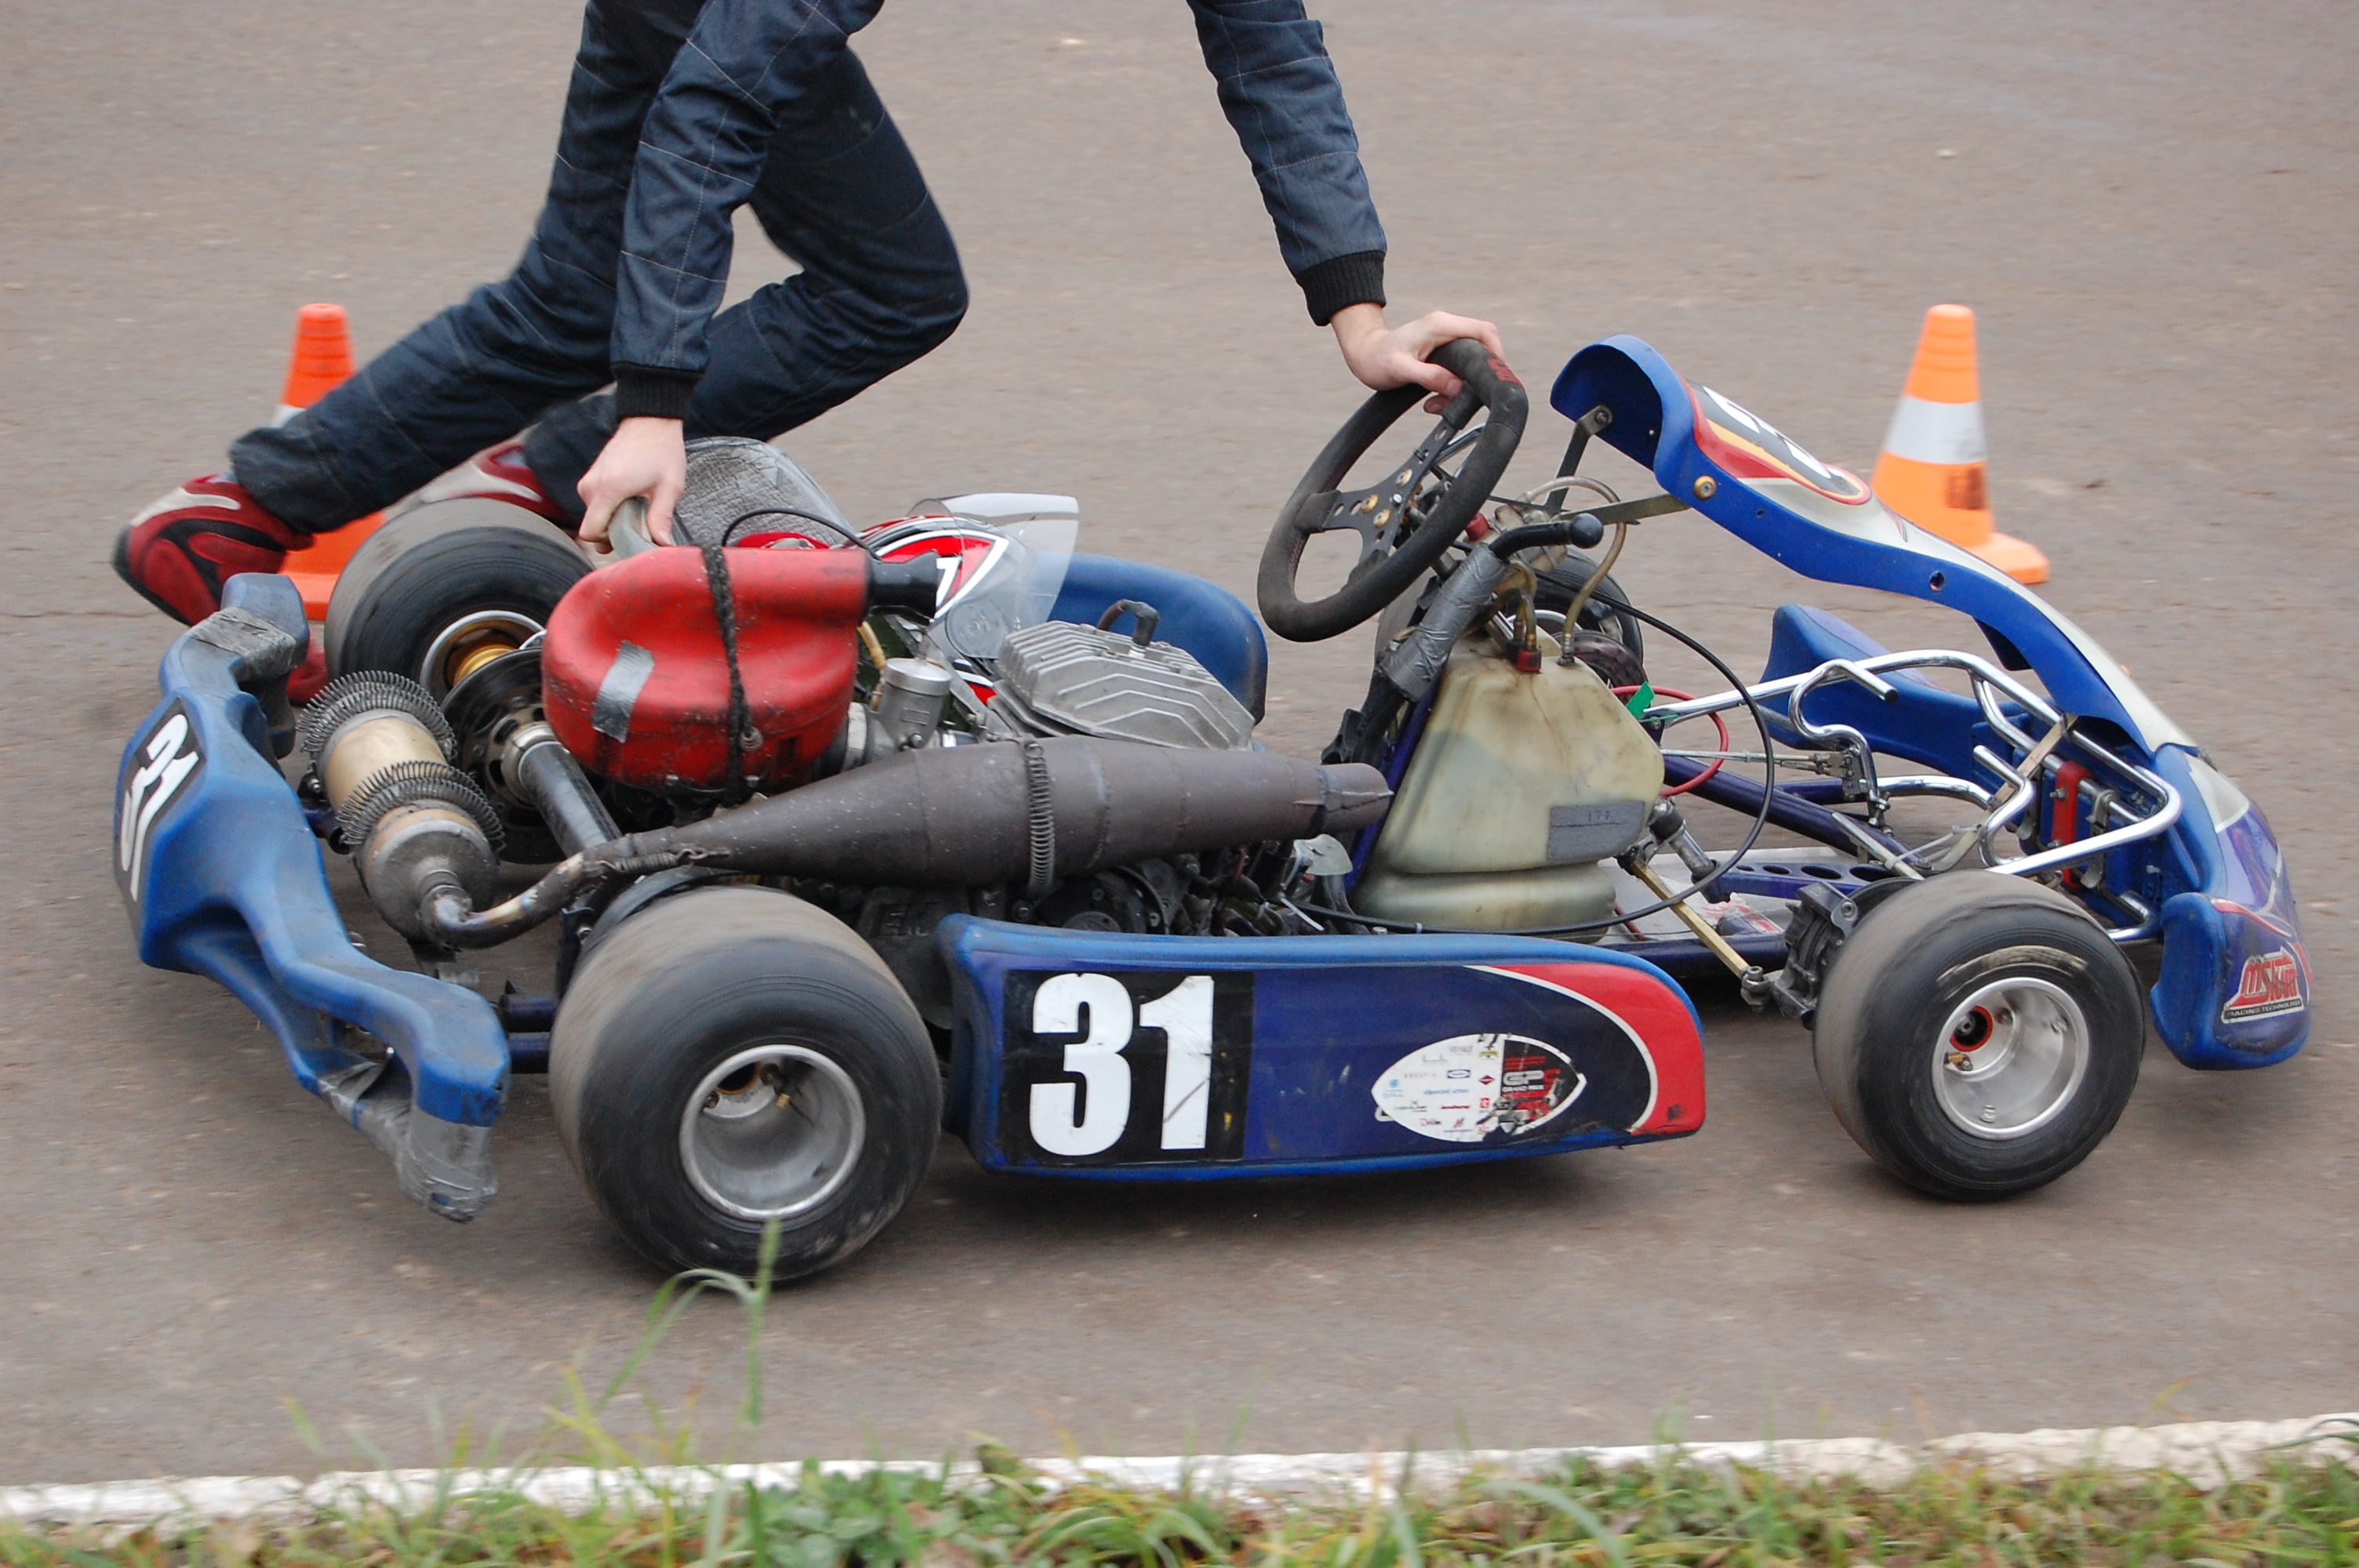
man, grass, car, asphalt, vehicle, motorcycle, race, landscaping, sports, racing, race track, russia, motorsport, entertainment, go kart, kart racing, karting, auto racing